Oak Lawn, Dallas

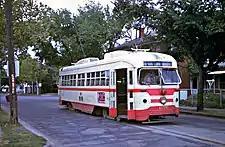
A trolley running along a now-defunct trolleyline in 1948

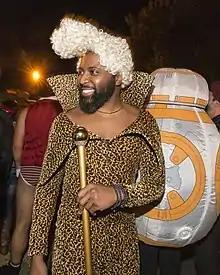
The Oaklawn Halloween Block Party

Oak Lawn is considered to be the epicenter of Dallas–Fort Worth Metroplex's gay and lesbian culture. Cedar Springs Road, between Oak Lawn Avenue and Wycliff Avenue, has numerous businesses, retail establishments, restaurants and night clubs catering to the LGBTQ community. The area has some of Dallas' most renowned gay bars and nightclubs, most of which are located along, or close to, Cedar Springs Road. Oak Lawn is contiguous with the Dallas Design District and less than two miles away from Downtown Dallas.